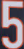
Number: 5